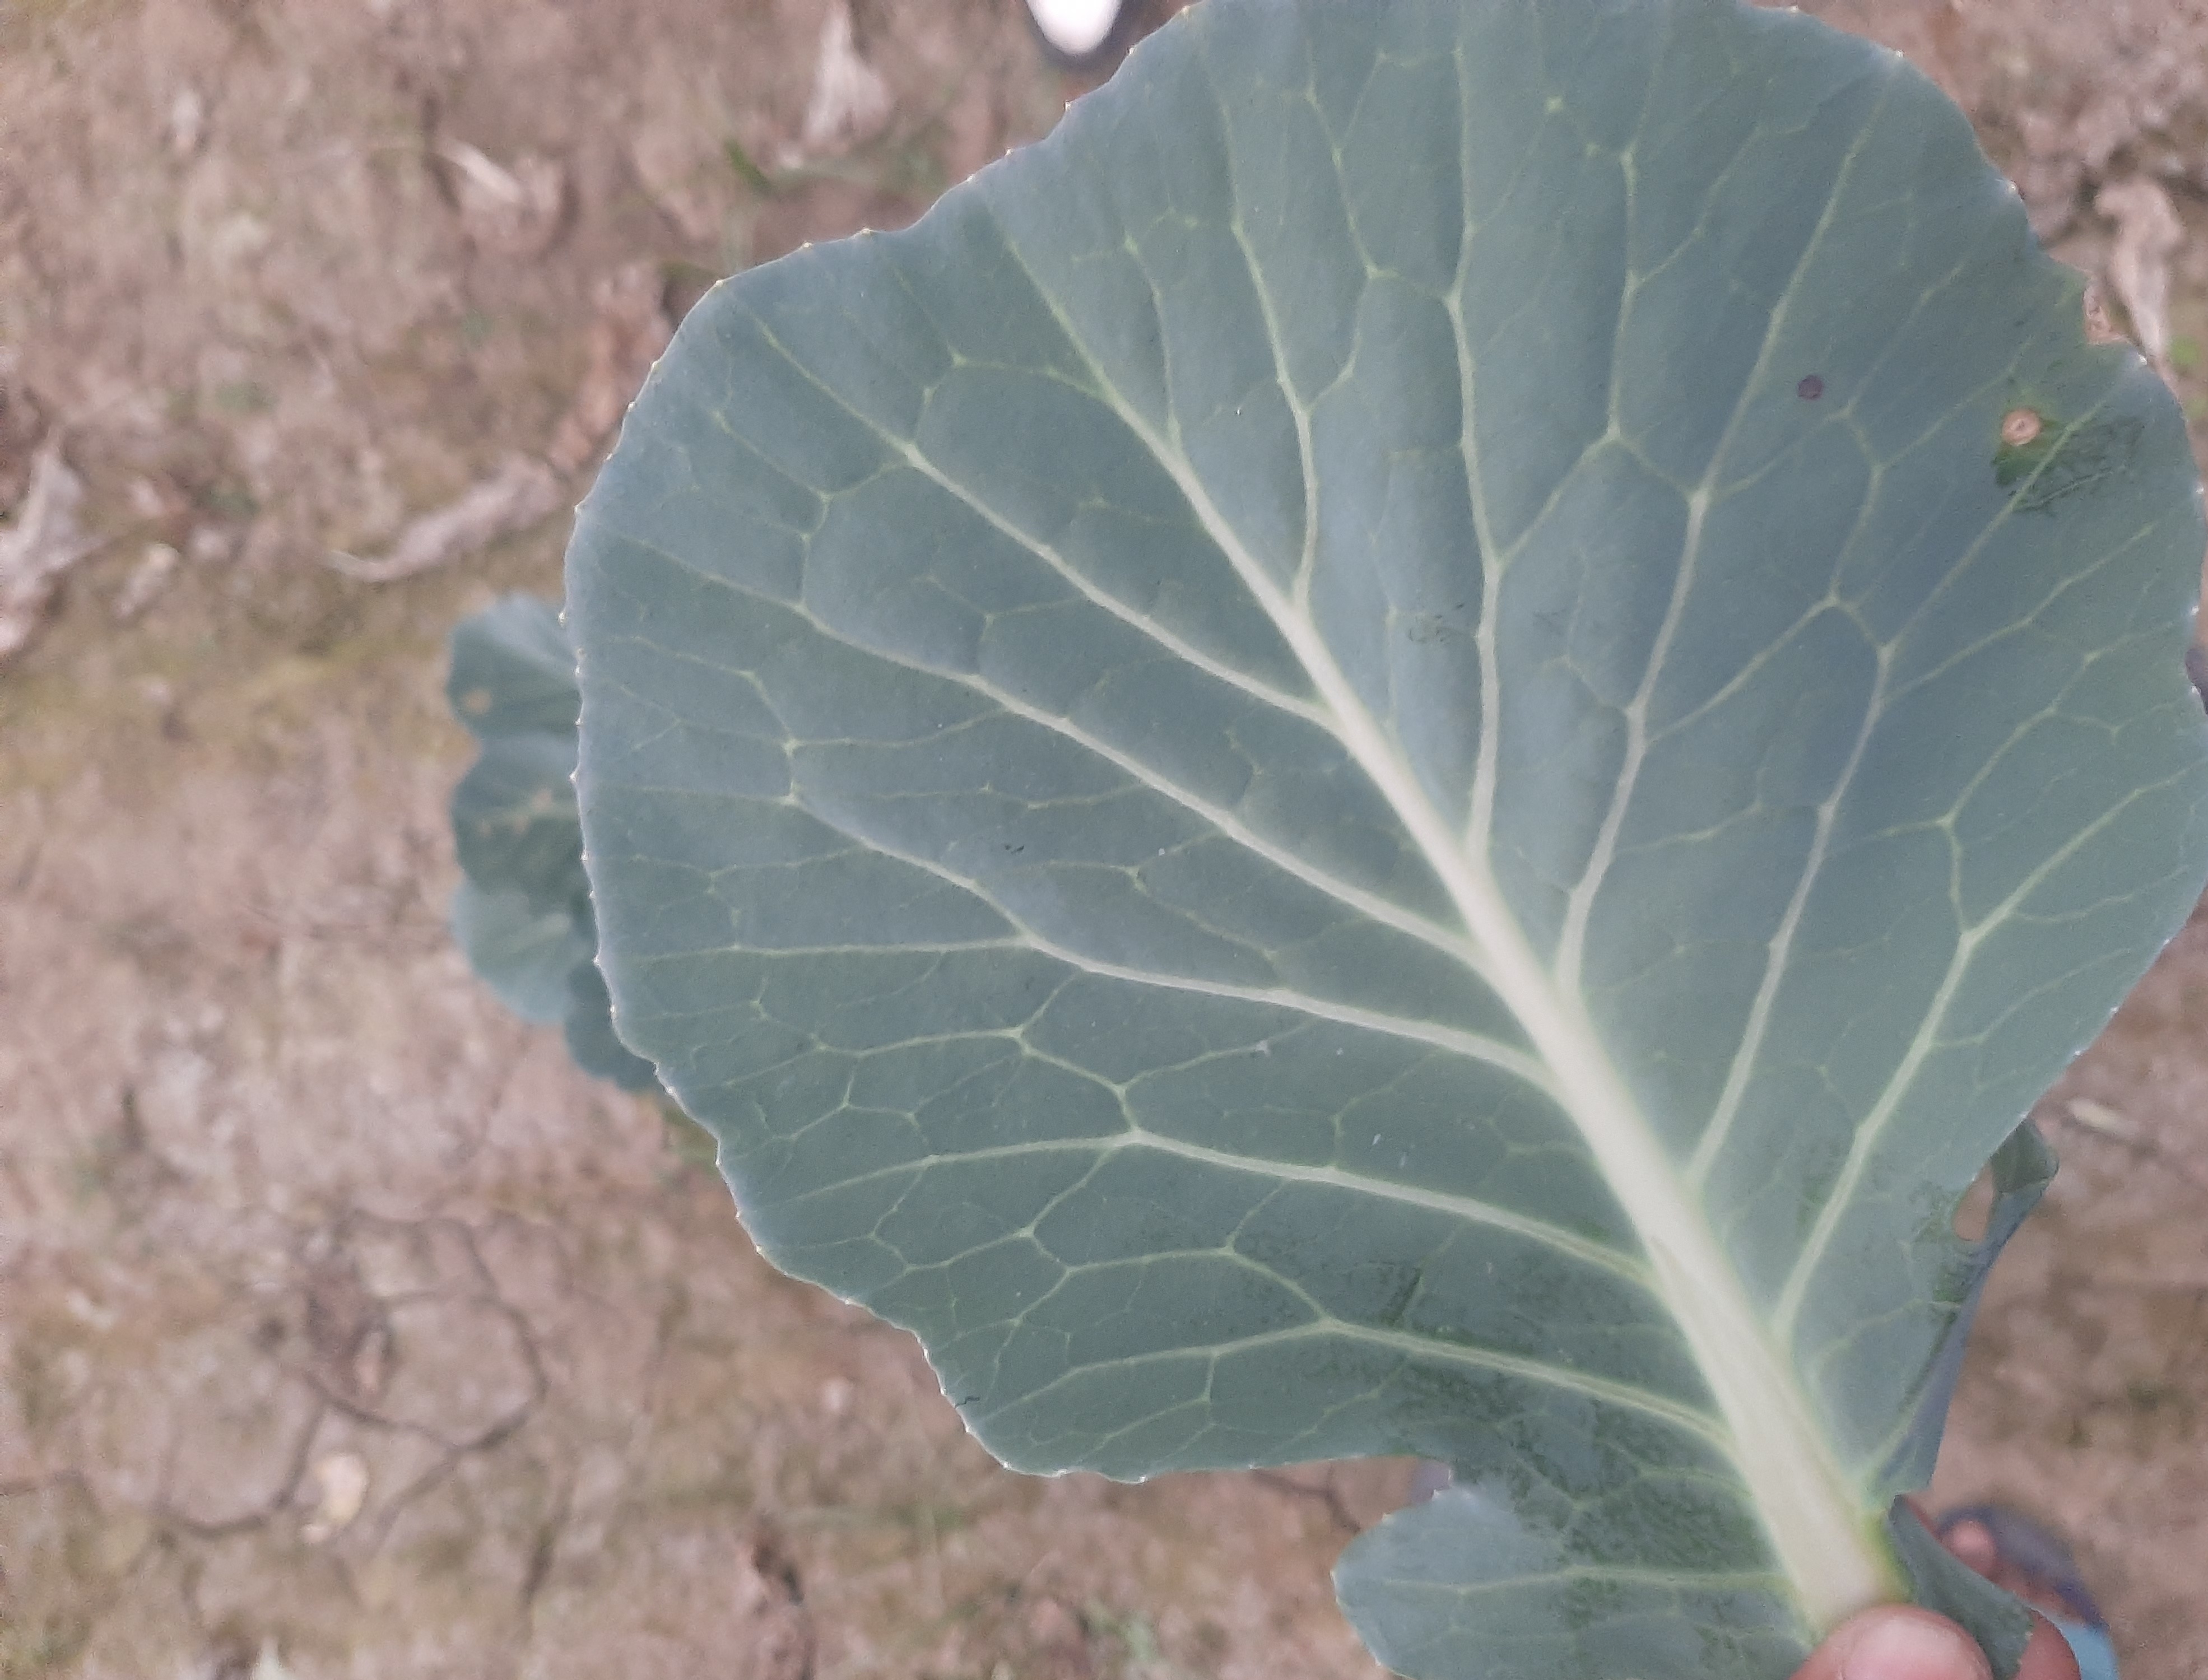
Label: No disease